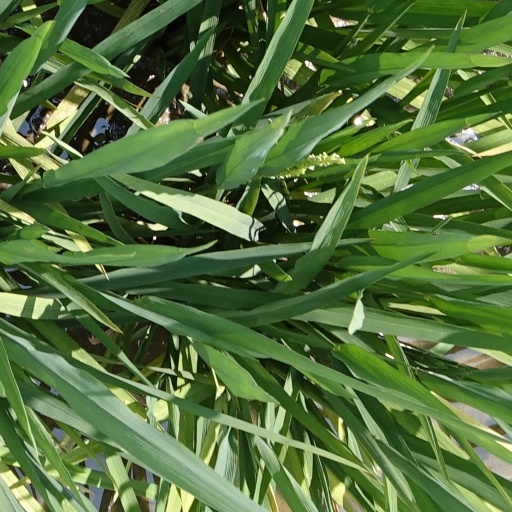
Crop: rice